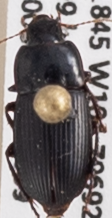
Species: Harpalus ellipsis
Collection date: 2021-06-09
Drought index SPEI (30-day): -0.32
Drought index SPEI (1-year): -0.39
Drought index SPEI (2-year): -0.46